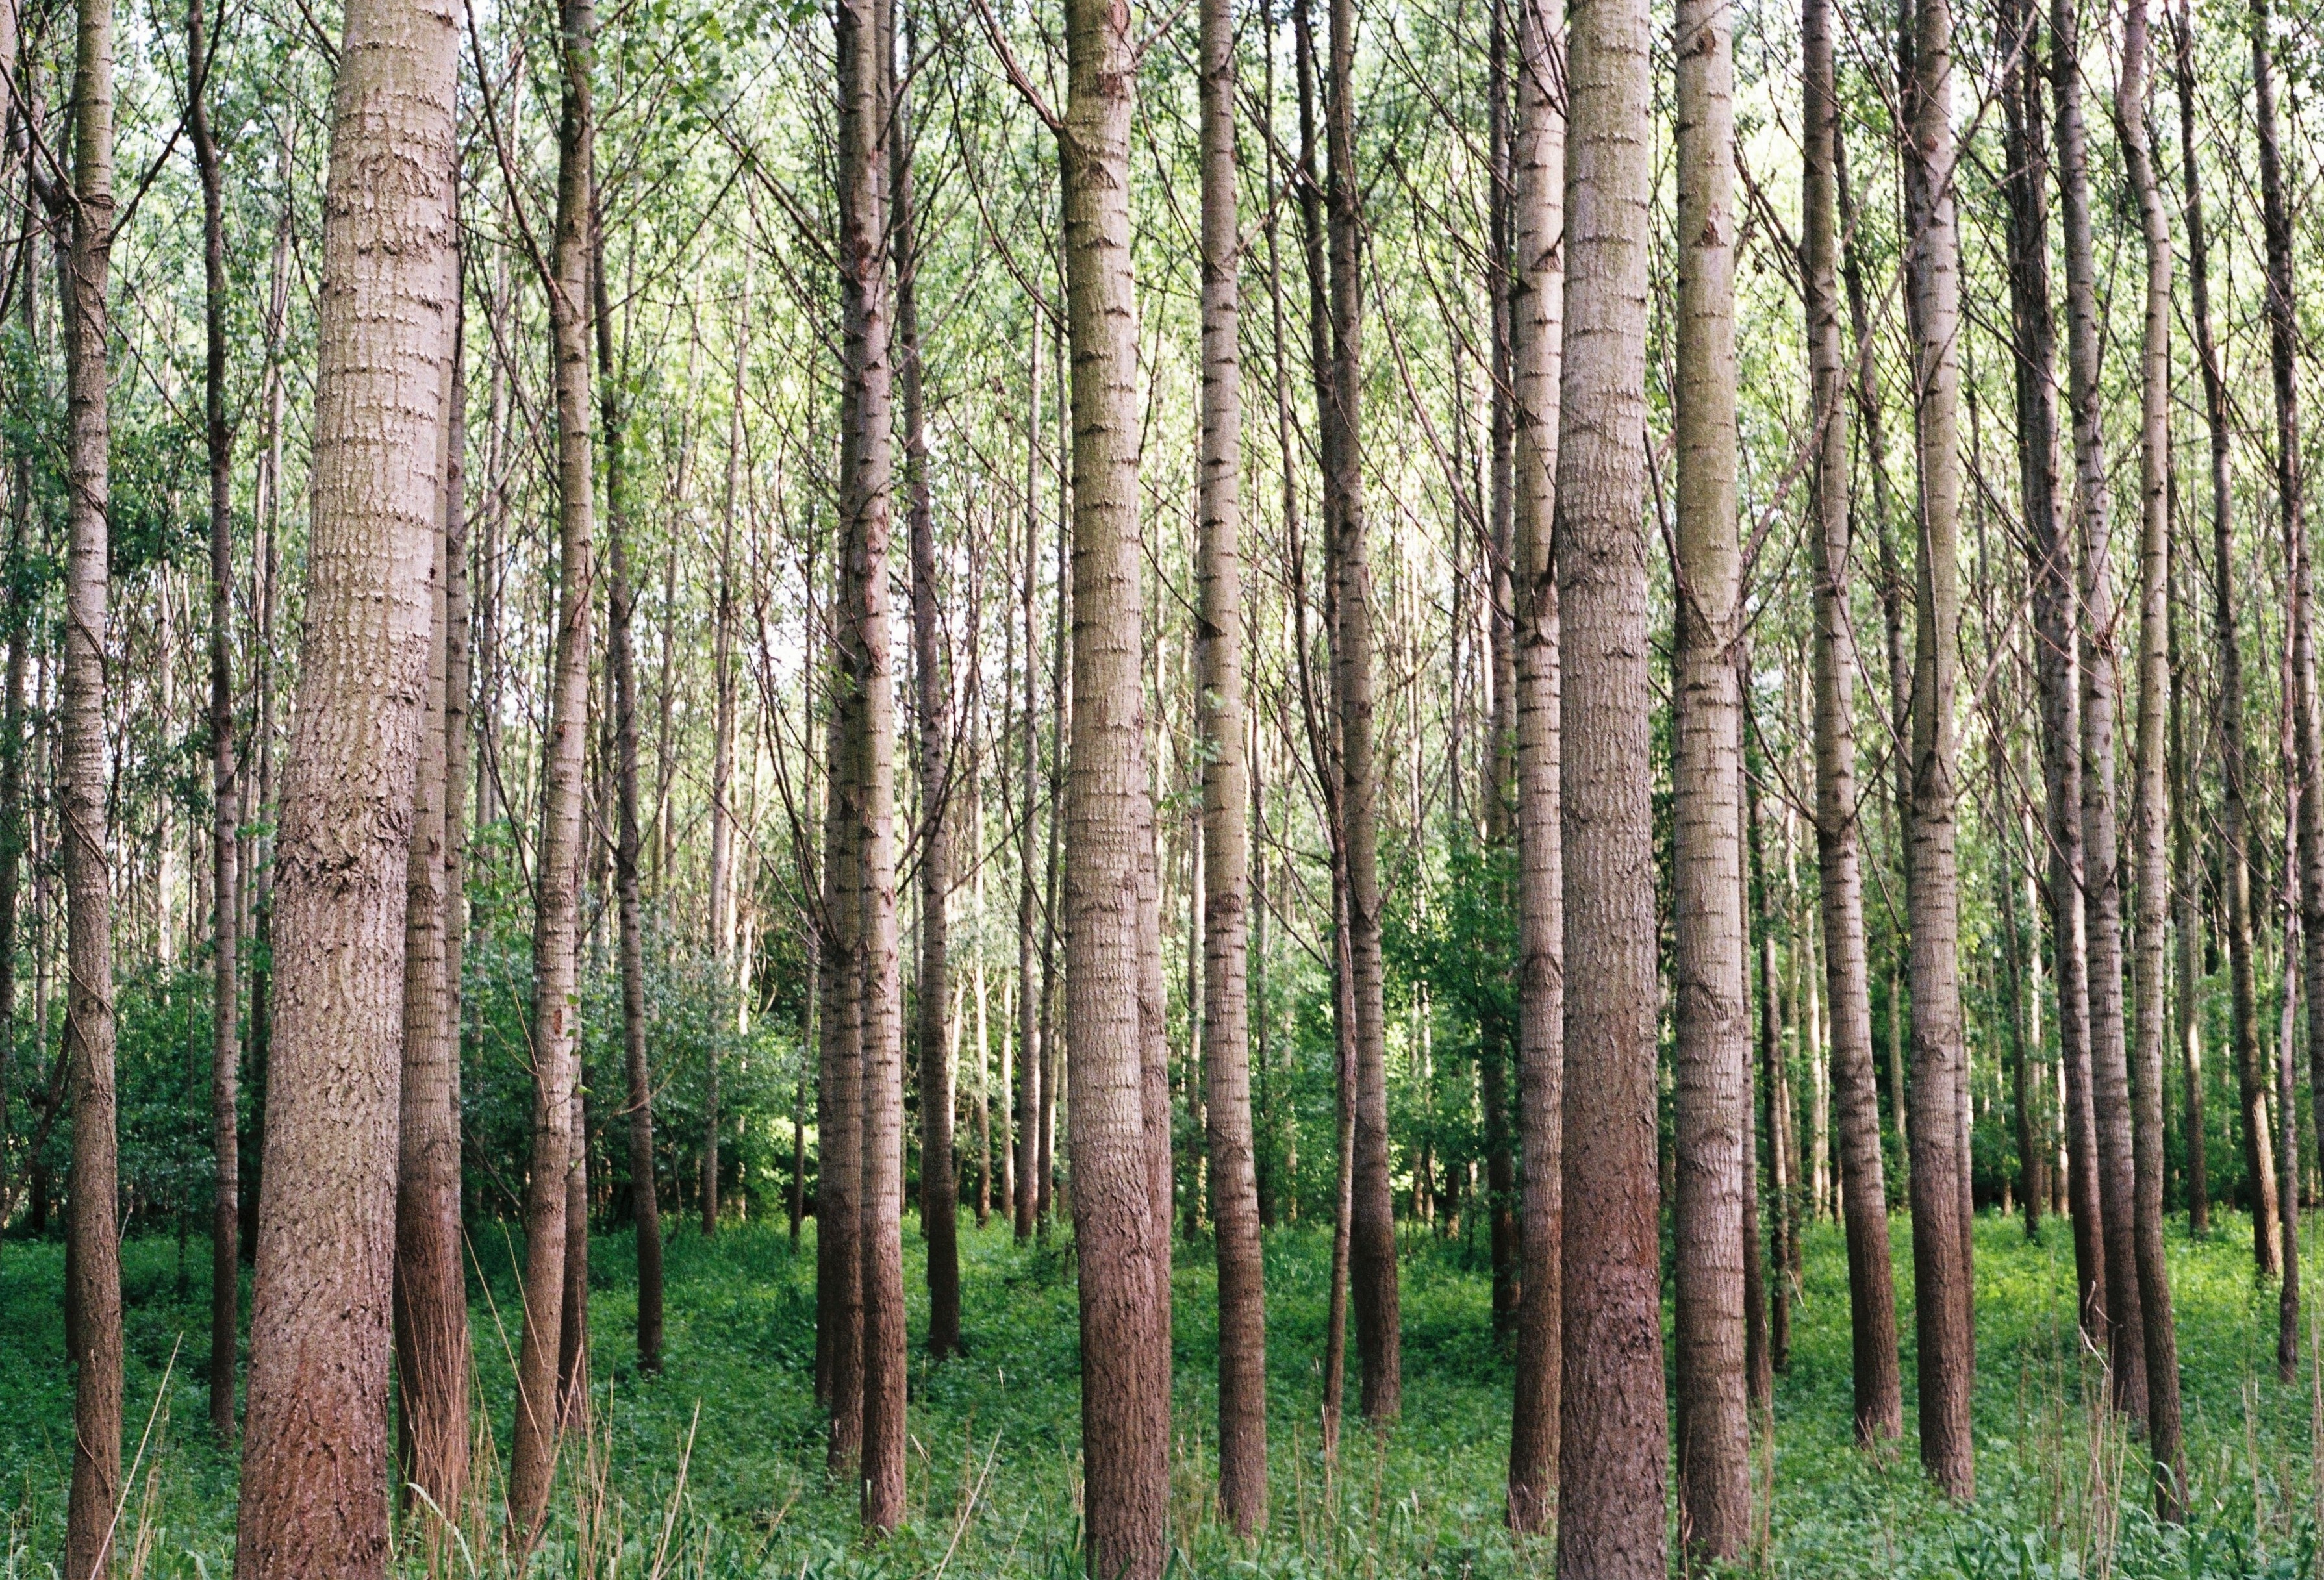
tree, nature, forest, branch, plant, trunk, birch, woods, spruce, deciduous, grove, woodland, habitat, ecosystem, flowering plant, biome, tall tree, old growth forest, natural environment, plant stem, woody plant, temperate broadleaf and mixed forest, temperate coniferous forest, land plant, riparian forest